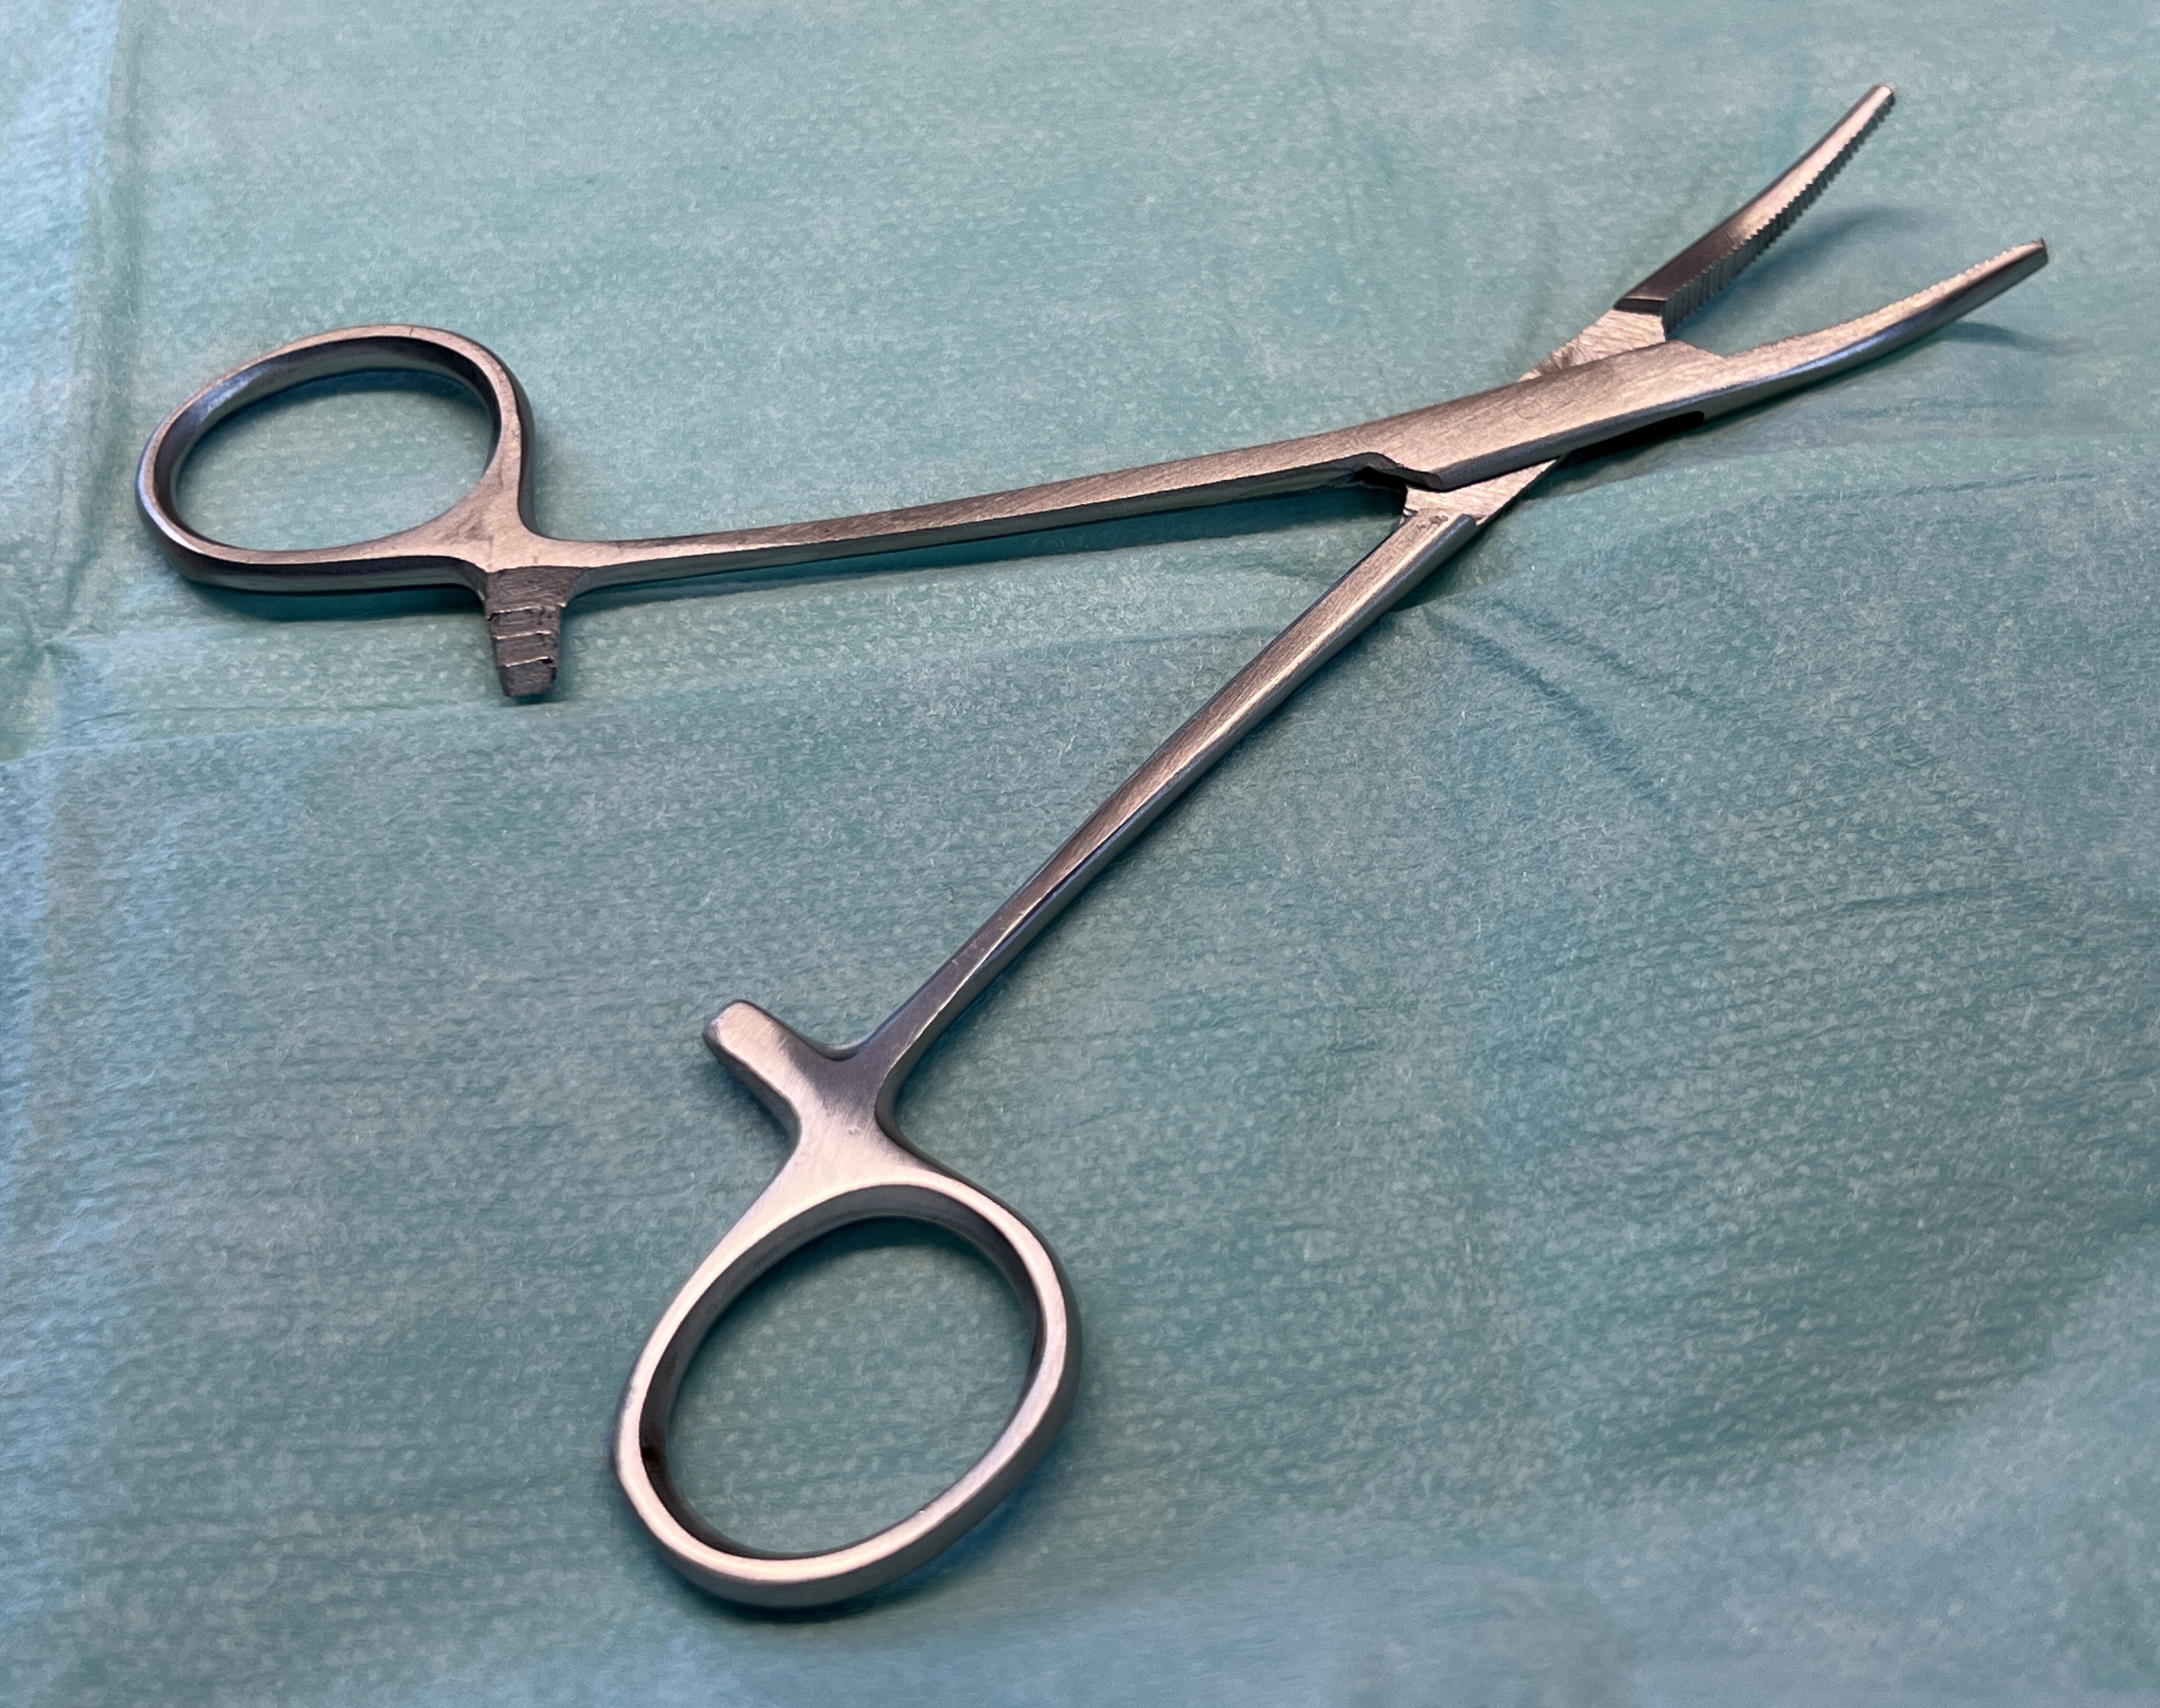
Hinged instrument state: open